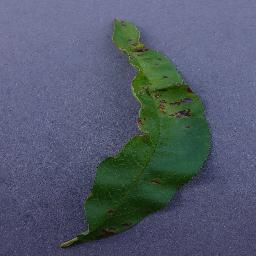
Label: Peach___Bacterial_spot